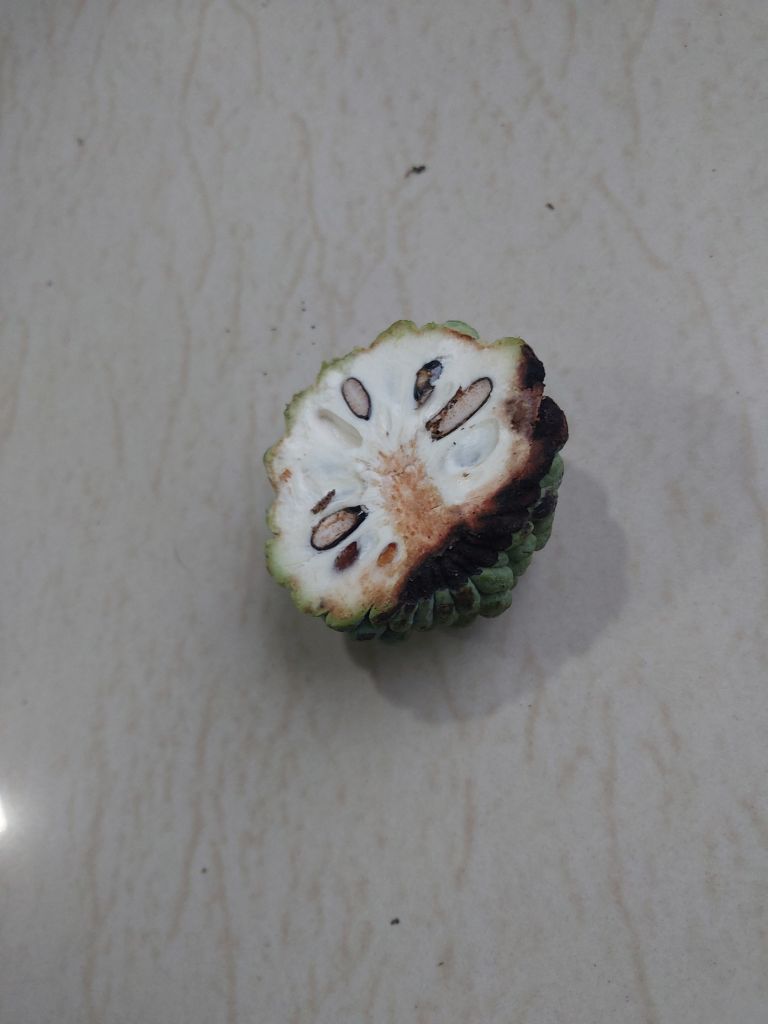
Disease label: Diplodia Rot